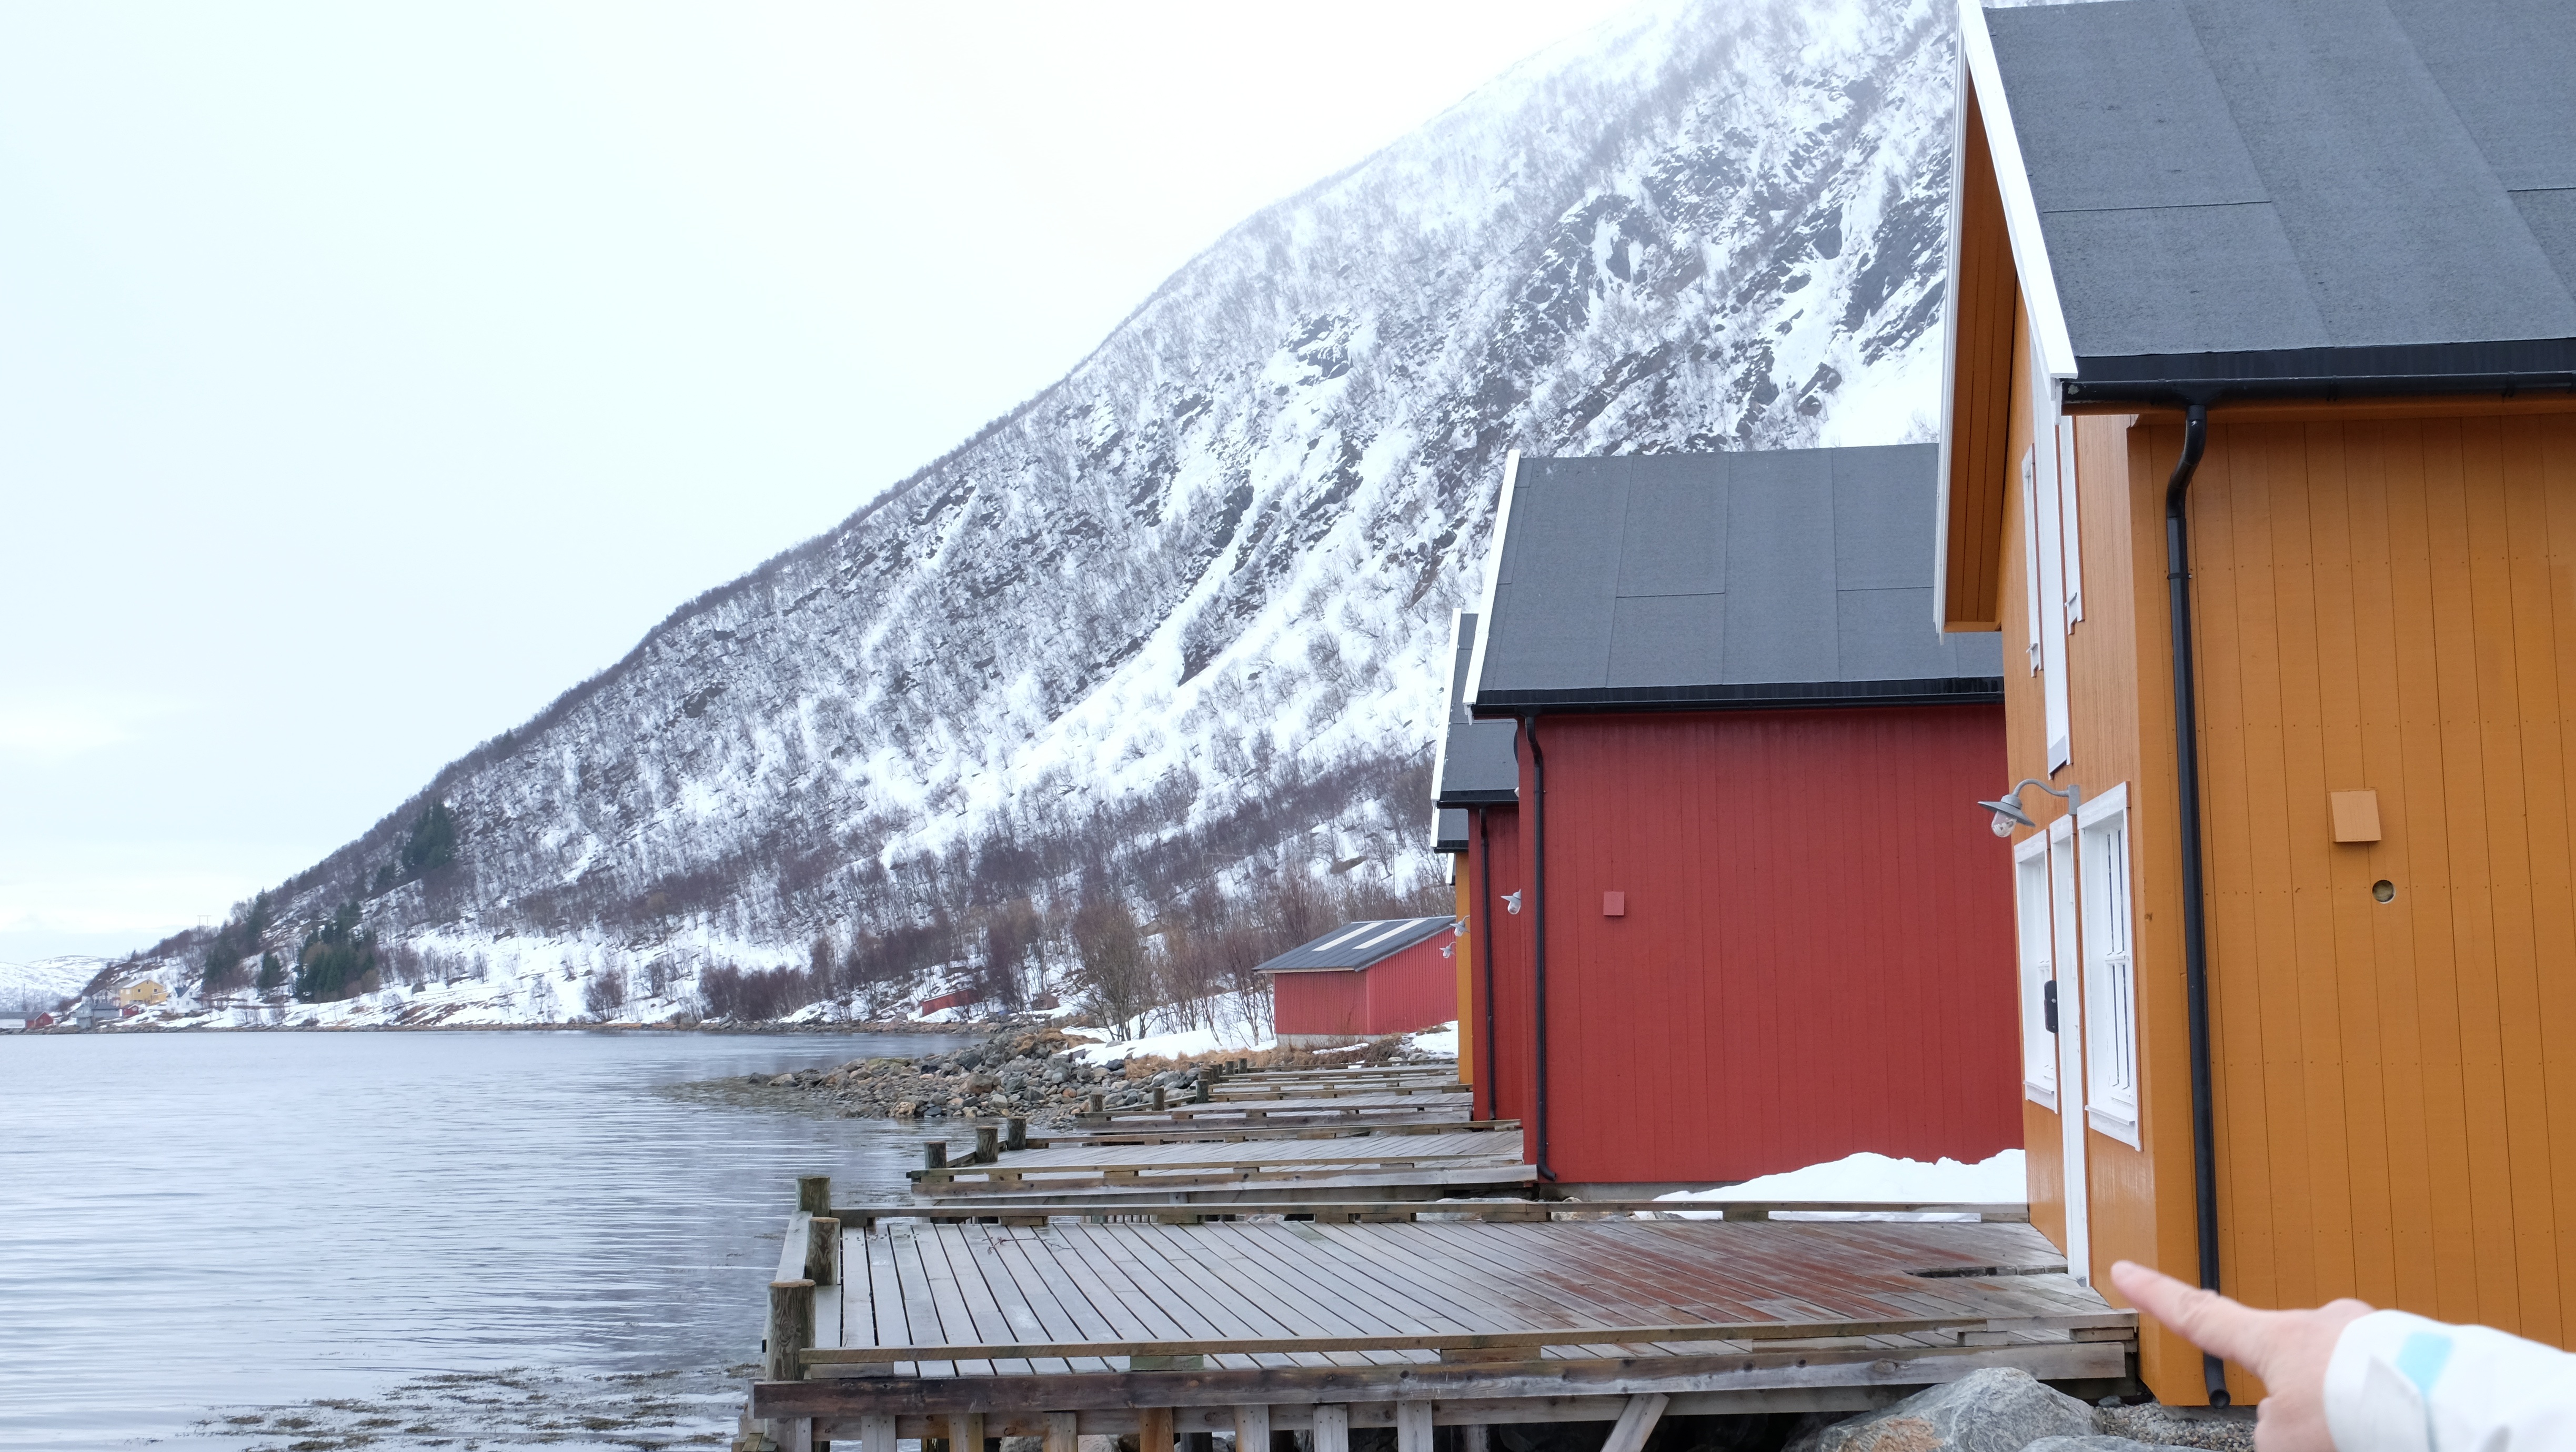
landscape, snow, winter, wood, house, lake, view, roof, hut, shack, cottage, cabins, norway, tromso, lauklines kystferie, geological phenomenon